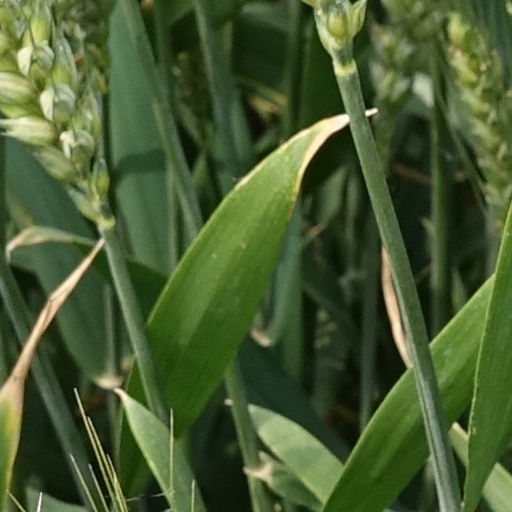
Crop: wheat